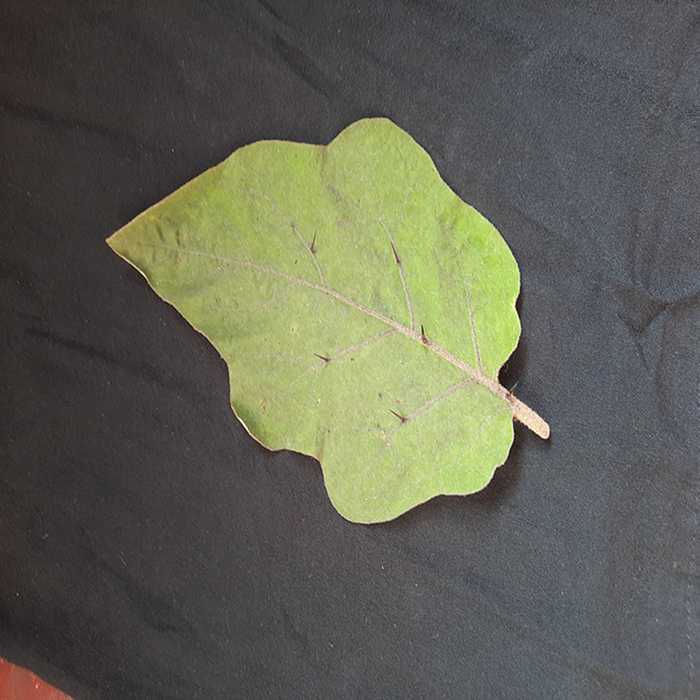
Plant: Eggplant
Label: Eggplant fresh leaf